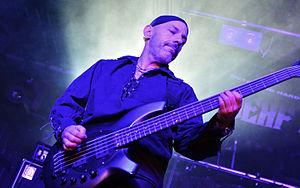
Stormwitch est un groupe de heavy metal allemand, originaire de Heidenheim, Baden-Württemberg. Formé en 1979, le groupe est surnommé The Masters of Black Romantic. Le groupe se sépare en 1994, avant de se reformer en 2002. Sur la période 2004-2015, le groupe n'a plus enregistré d'album studio jusqu’à Season of the Witch, continuant à se produire en concerts. Un nouvel album sort en 2018, intitulé Bound of the Witch.